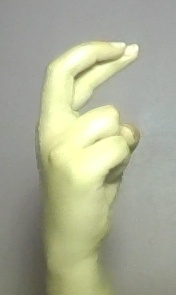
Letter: zay